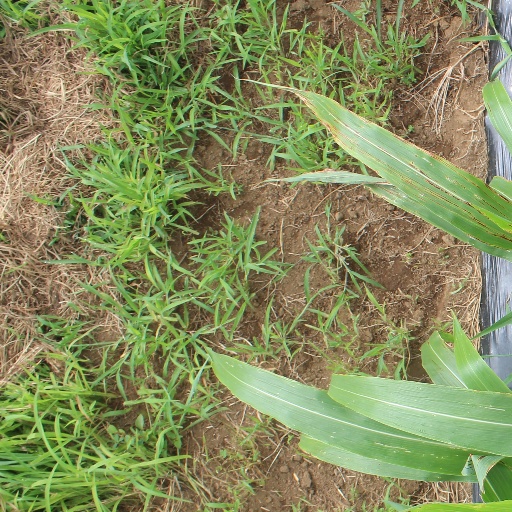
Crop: sorghum